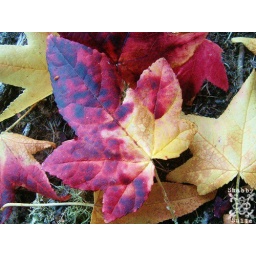
taken on the ground under the front yard tree